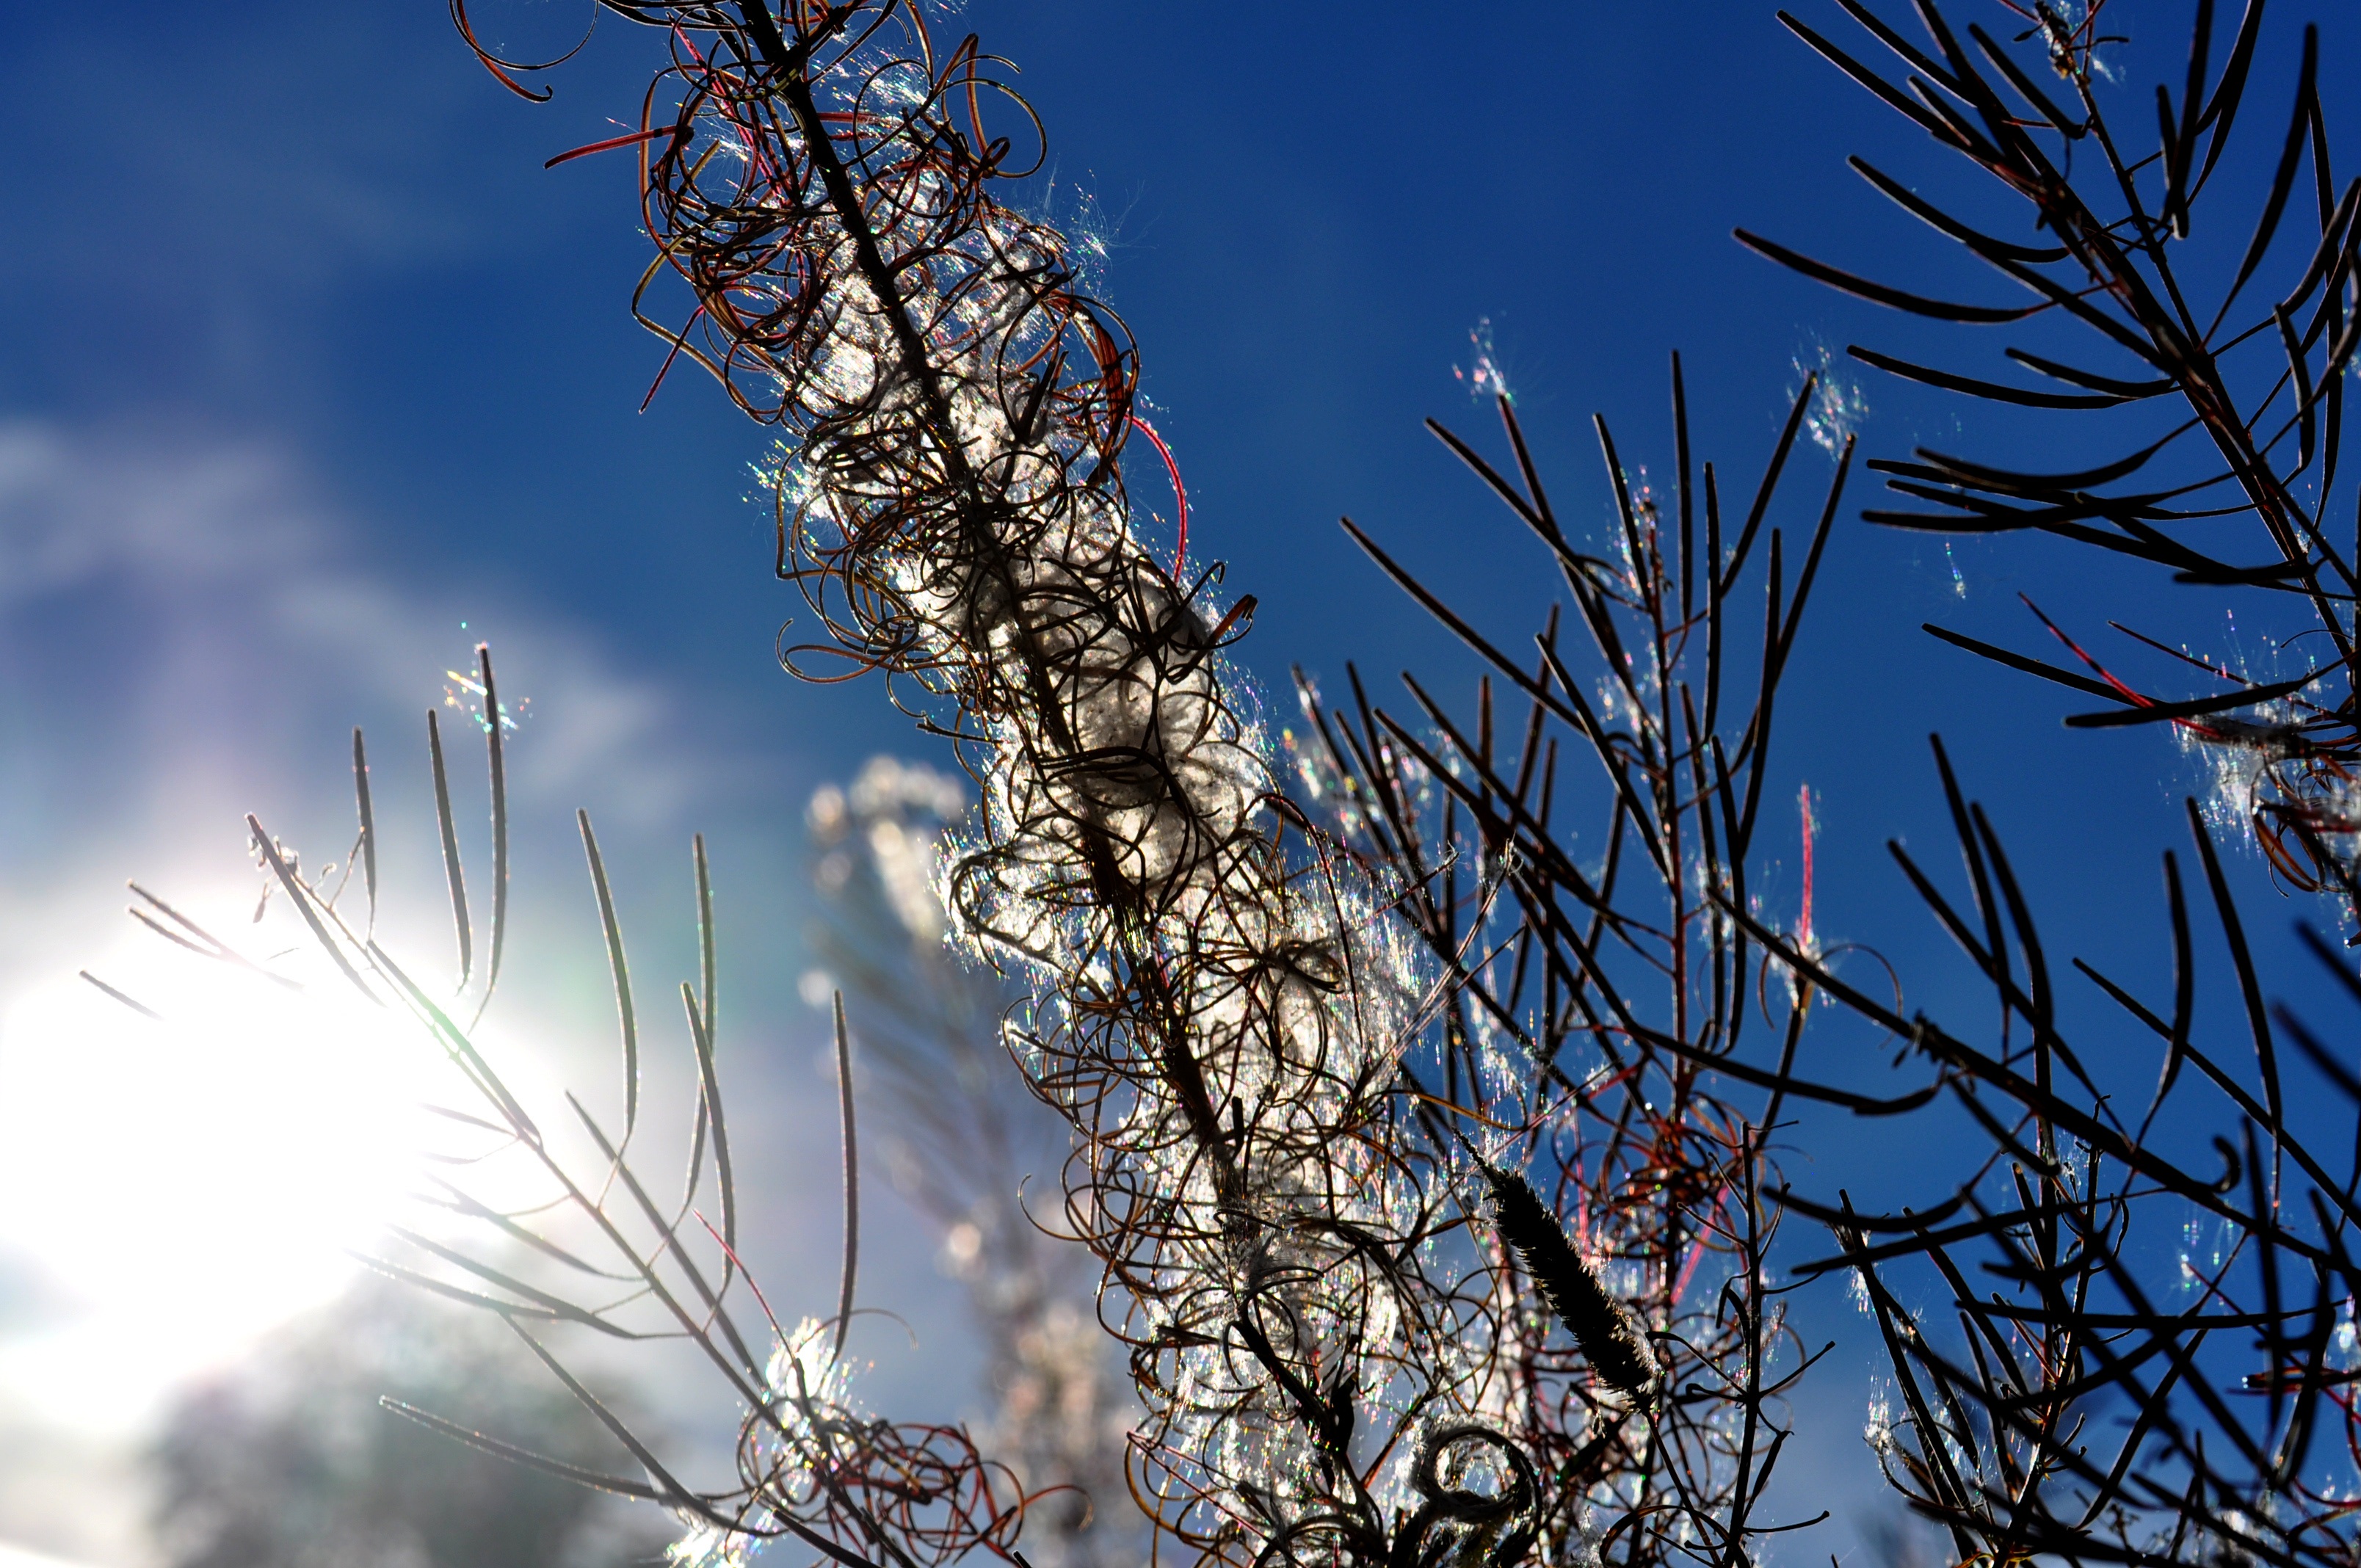
tree, nature, grass, branch, snow, winter, light, plant, sky, sun, sunlight, flower, wind, frost, spring, golden, autumn, flora, season, twig, freezing, back light, grass family, woody plant